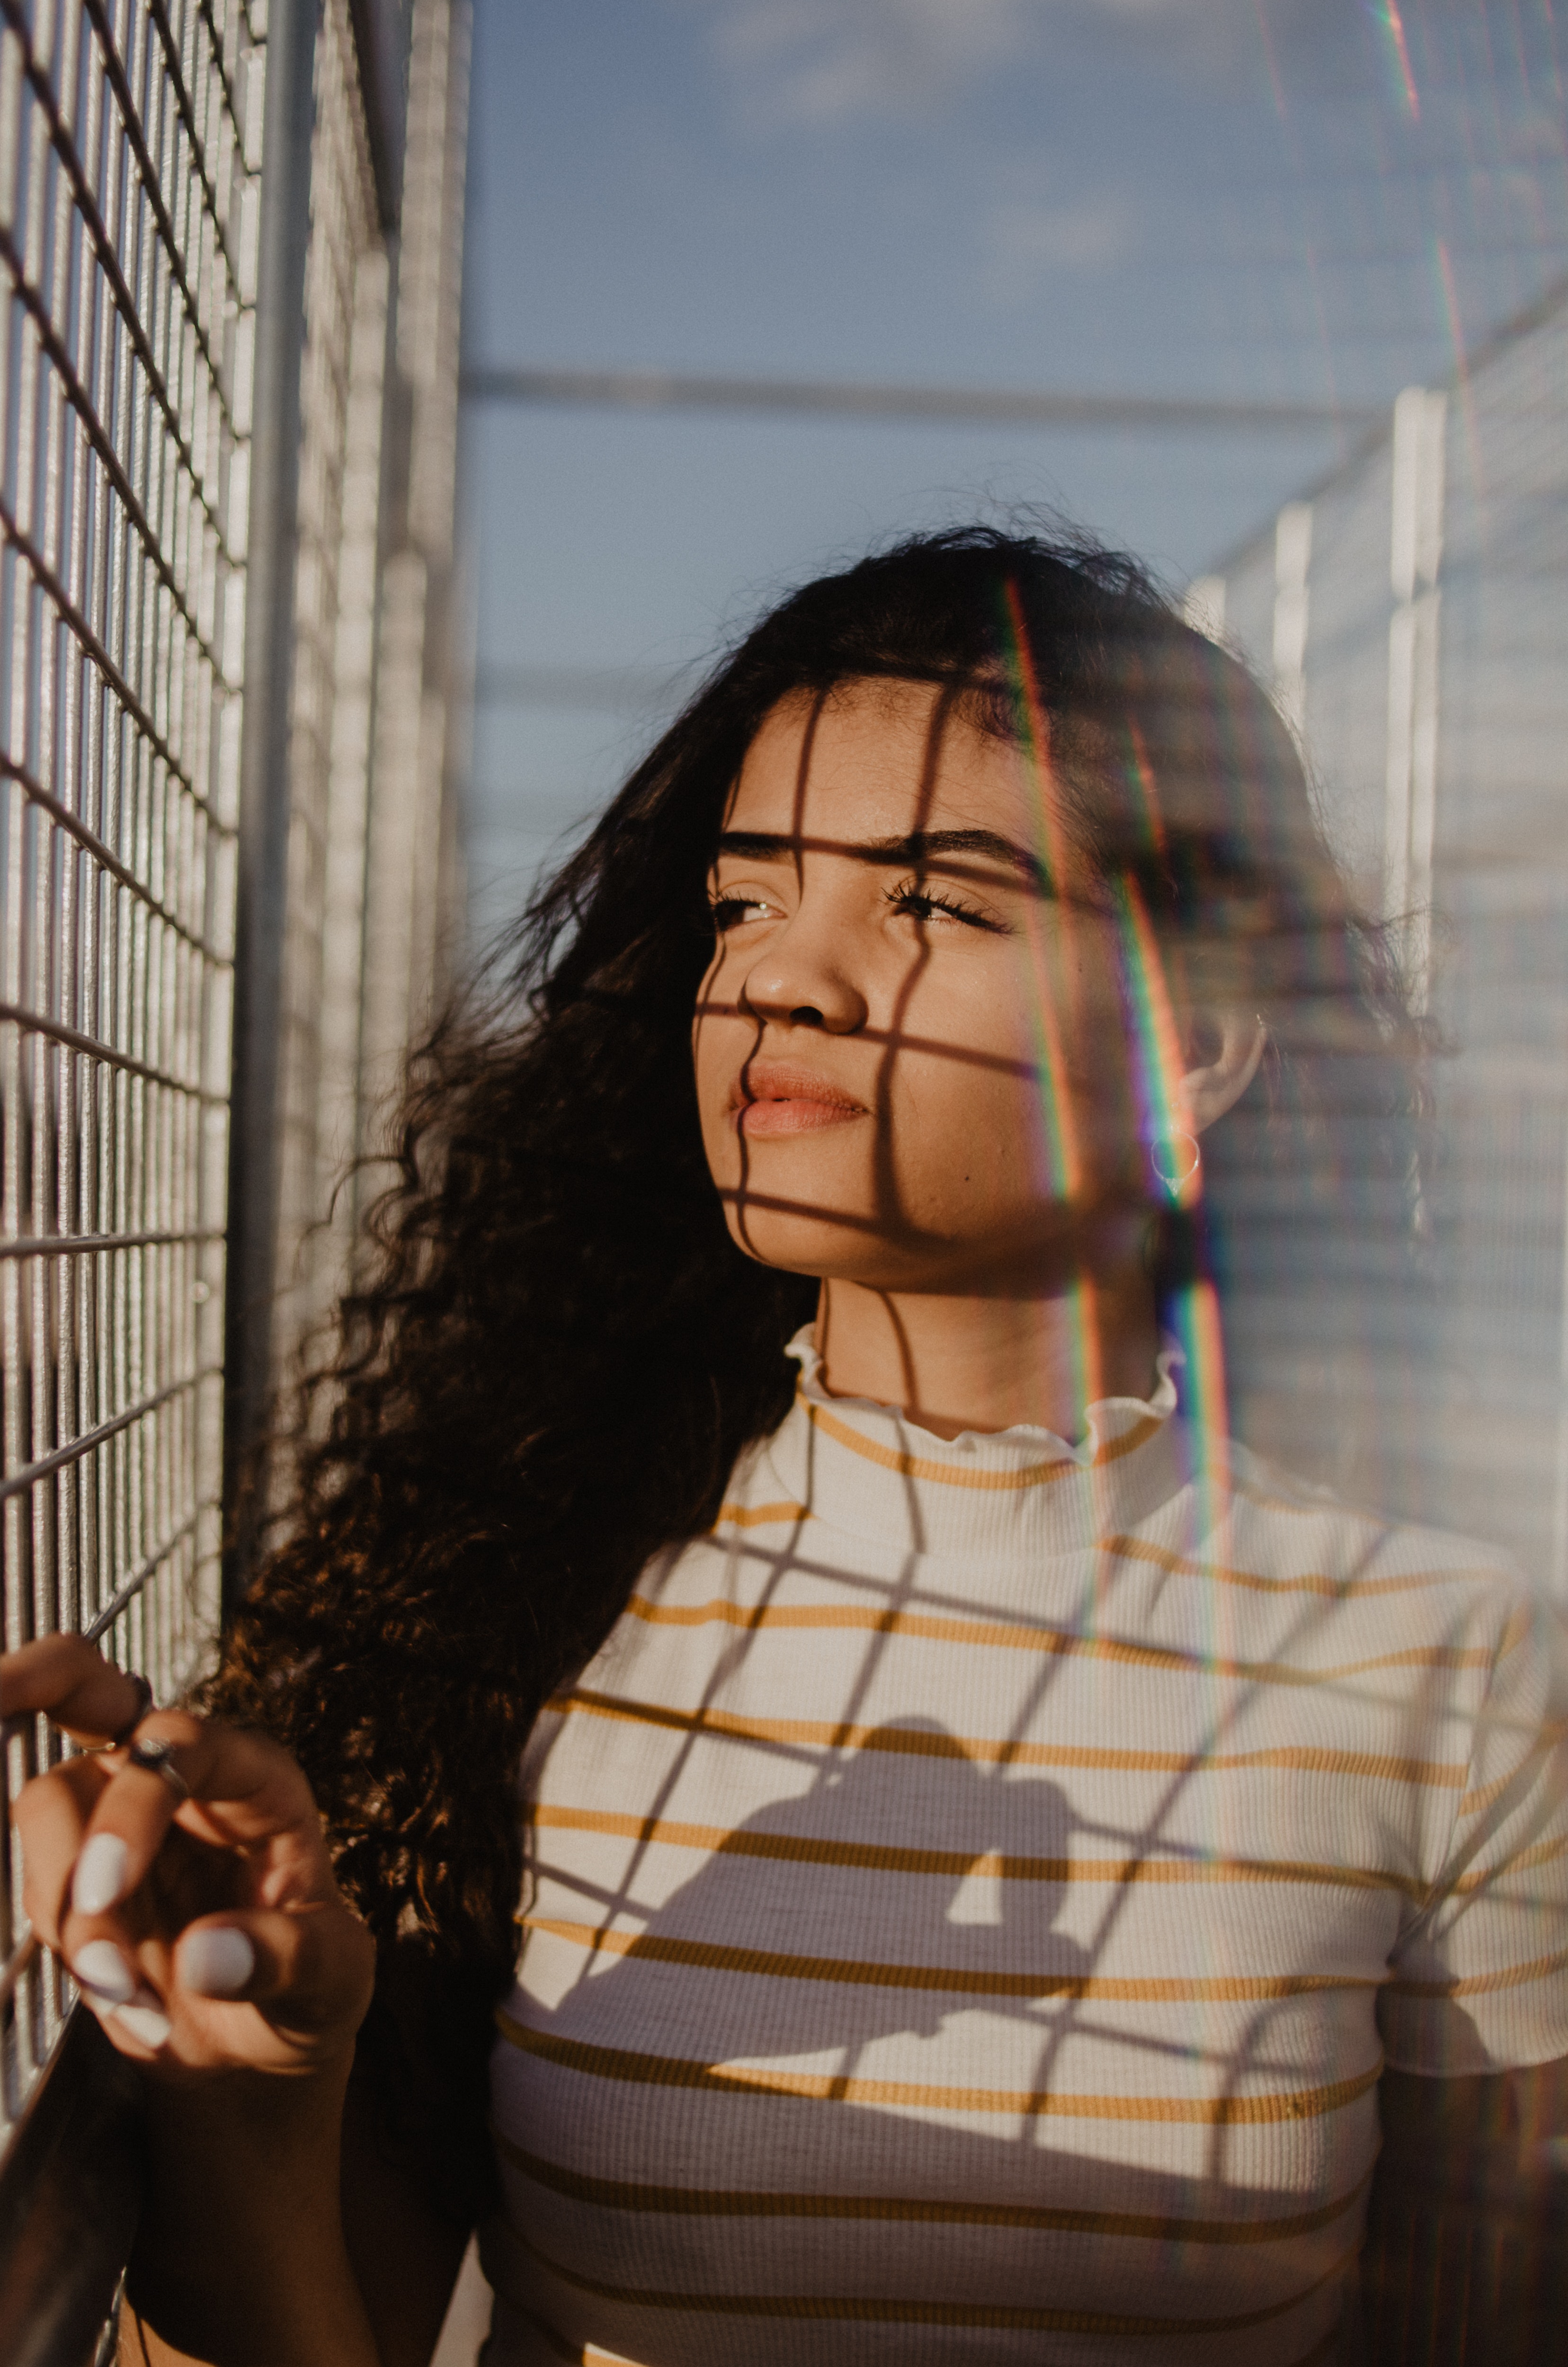
hair, head, beauty, lady, glasses, hairstyle, human, eyewear, photography, fun, vision care, black hair, long hair, reflection, smile, art